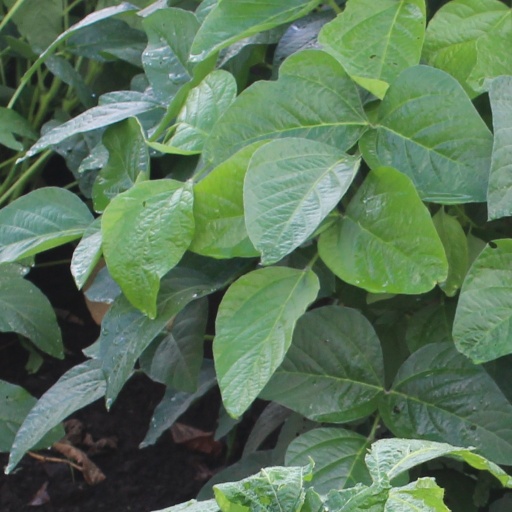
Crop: soybean